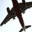
Label: airplane